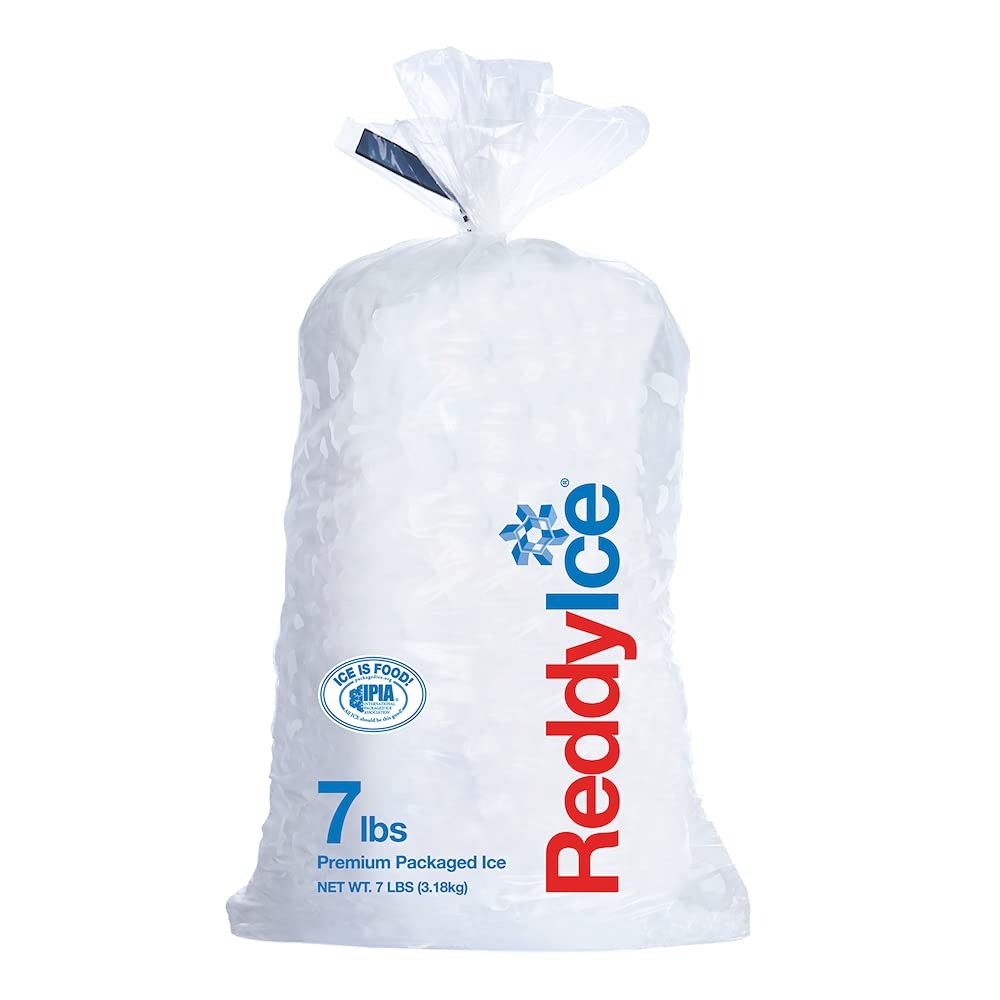
Item Name: REDDYICE Packaged Ice 7lbs, 112 OZ
Bullet Point 1: No hydrogenated fats or high fructose corn syrup allowed in any food
Bullet Point 2: No bleached or bromated flour
Bullet Point 3: No synthetic nitrates or nitrites
Product Description: Grocery Frozen
Value: 112.0
Unit: Ounce

Price: 2.79